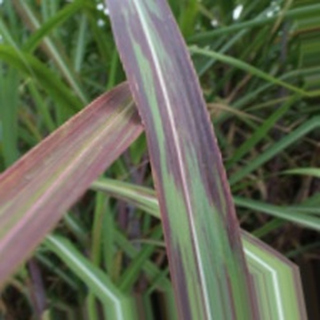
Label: sugarcane_bacterial_blight